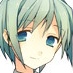
Portrait style: Anime Portrait